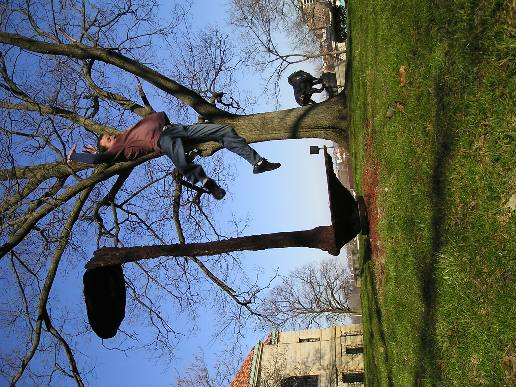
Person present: Yes